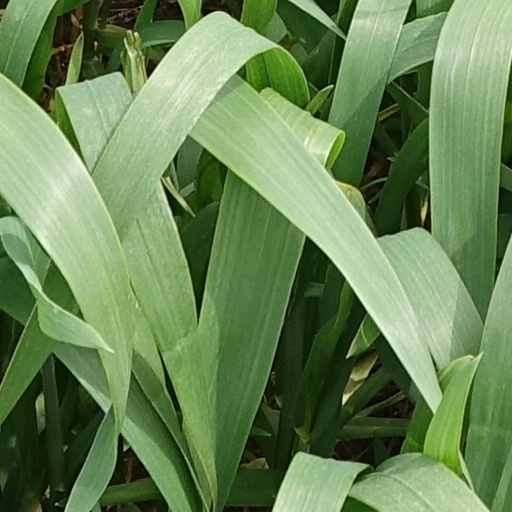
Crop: wheat